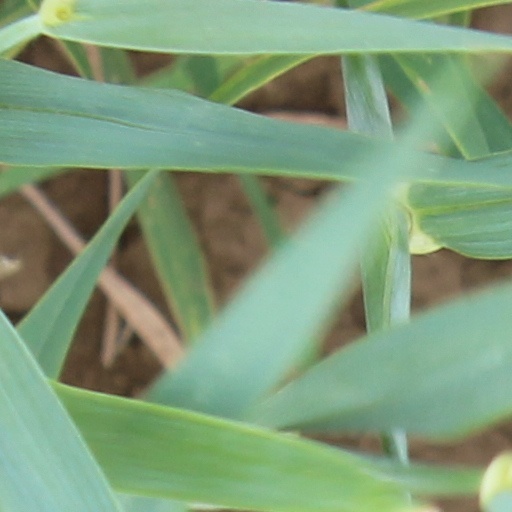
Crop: wheat